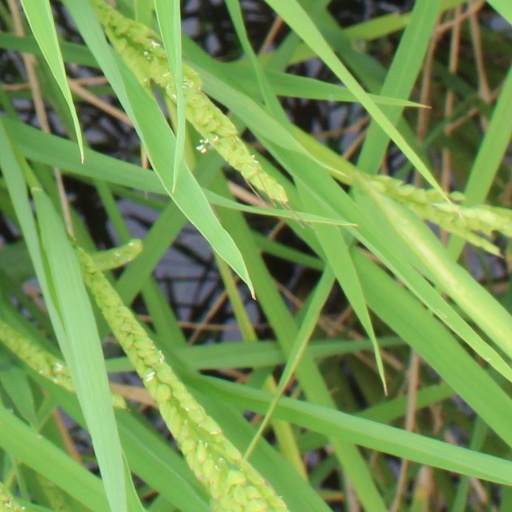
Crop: rice